Mellah of Fez

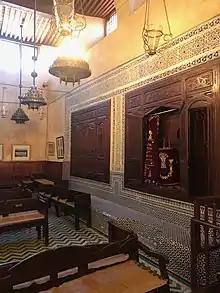
Interior of the Ibn Danan Synagogue, established in the 17th century

In subsequent centuries the fortunes of the Mellah and the Jewish community of Fez varied according to circumstances, including general circumstances that affected all inhabitants of Fez such as famine or war. The Mellah's location inside the more heavily fortified Fes el-Jdid and close to the Royal Palace made it relatively secure, but the Jewish community nonetheless suffered disasters at various periods.